Luke Weaver

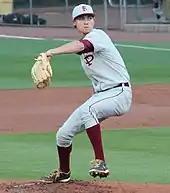
Weaver pitching for the Florida State Seminoles in 2014

Weaver attended Florida State University and played college baseball for the Florida State Seminoles from 2012 to 2014. After the 2012 season, he played collegiate summer baseball with the Brewster Whitecaps of the Cape Cod Baseball League. As a sophomore in 2013, he had a 7–2 win–loss record with a 2.29 earned run average (ERA) in 17 games (15 starts). In 2014, as a junior, he was 8–4 with a 2.62 ERA in 16 starts.